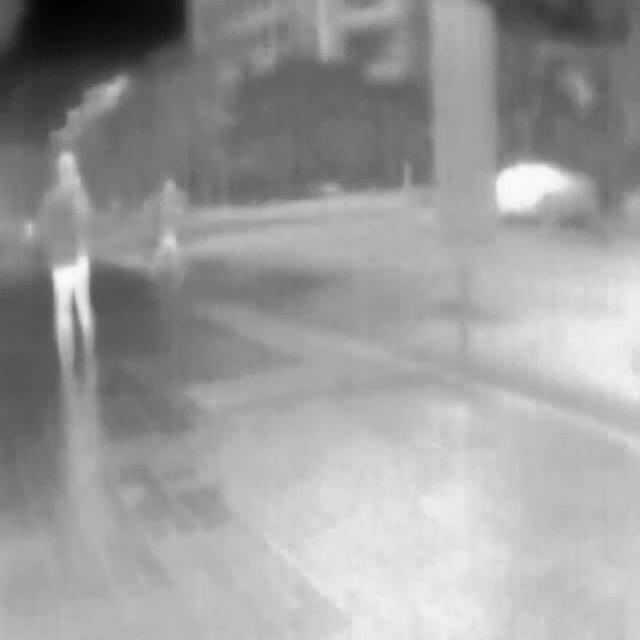
Detected objects:
label: person
label: person